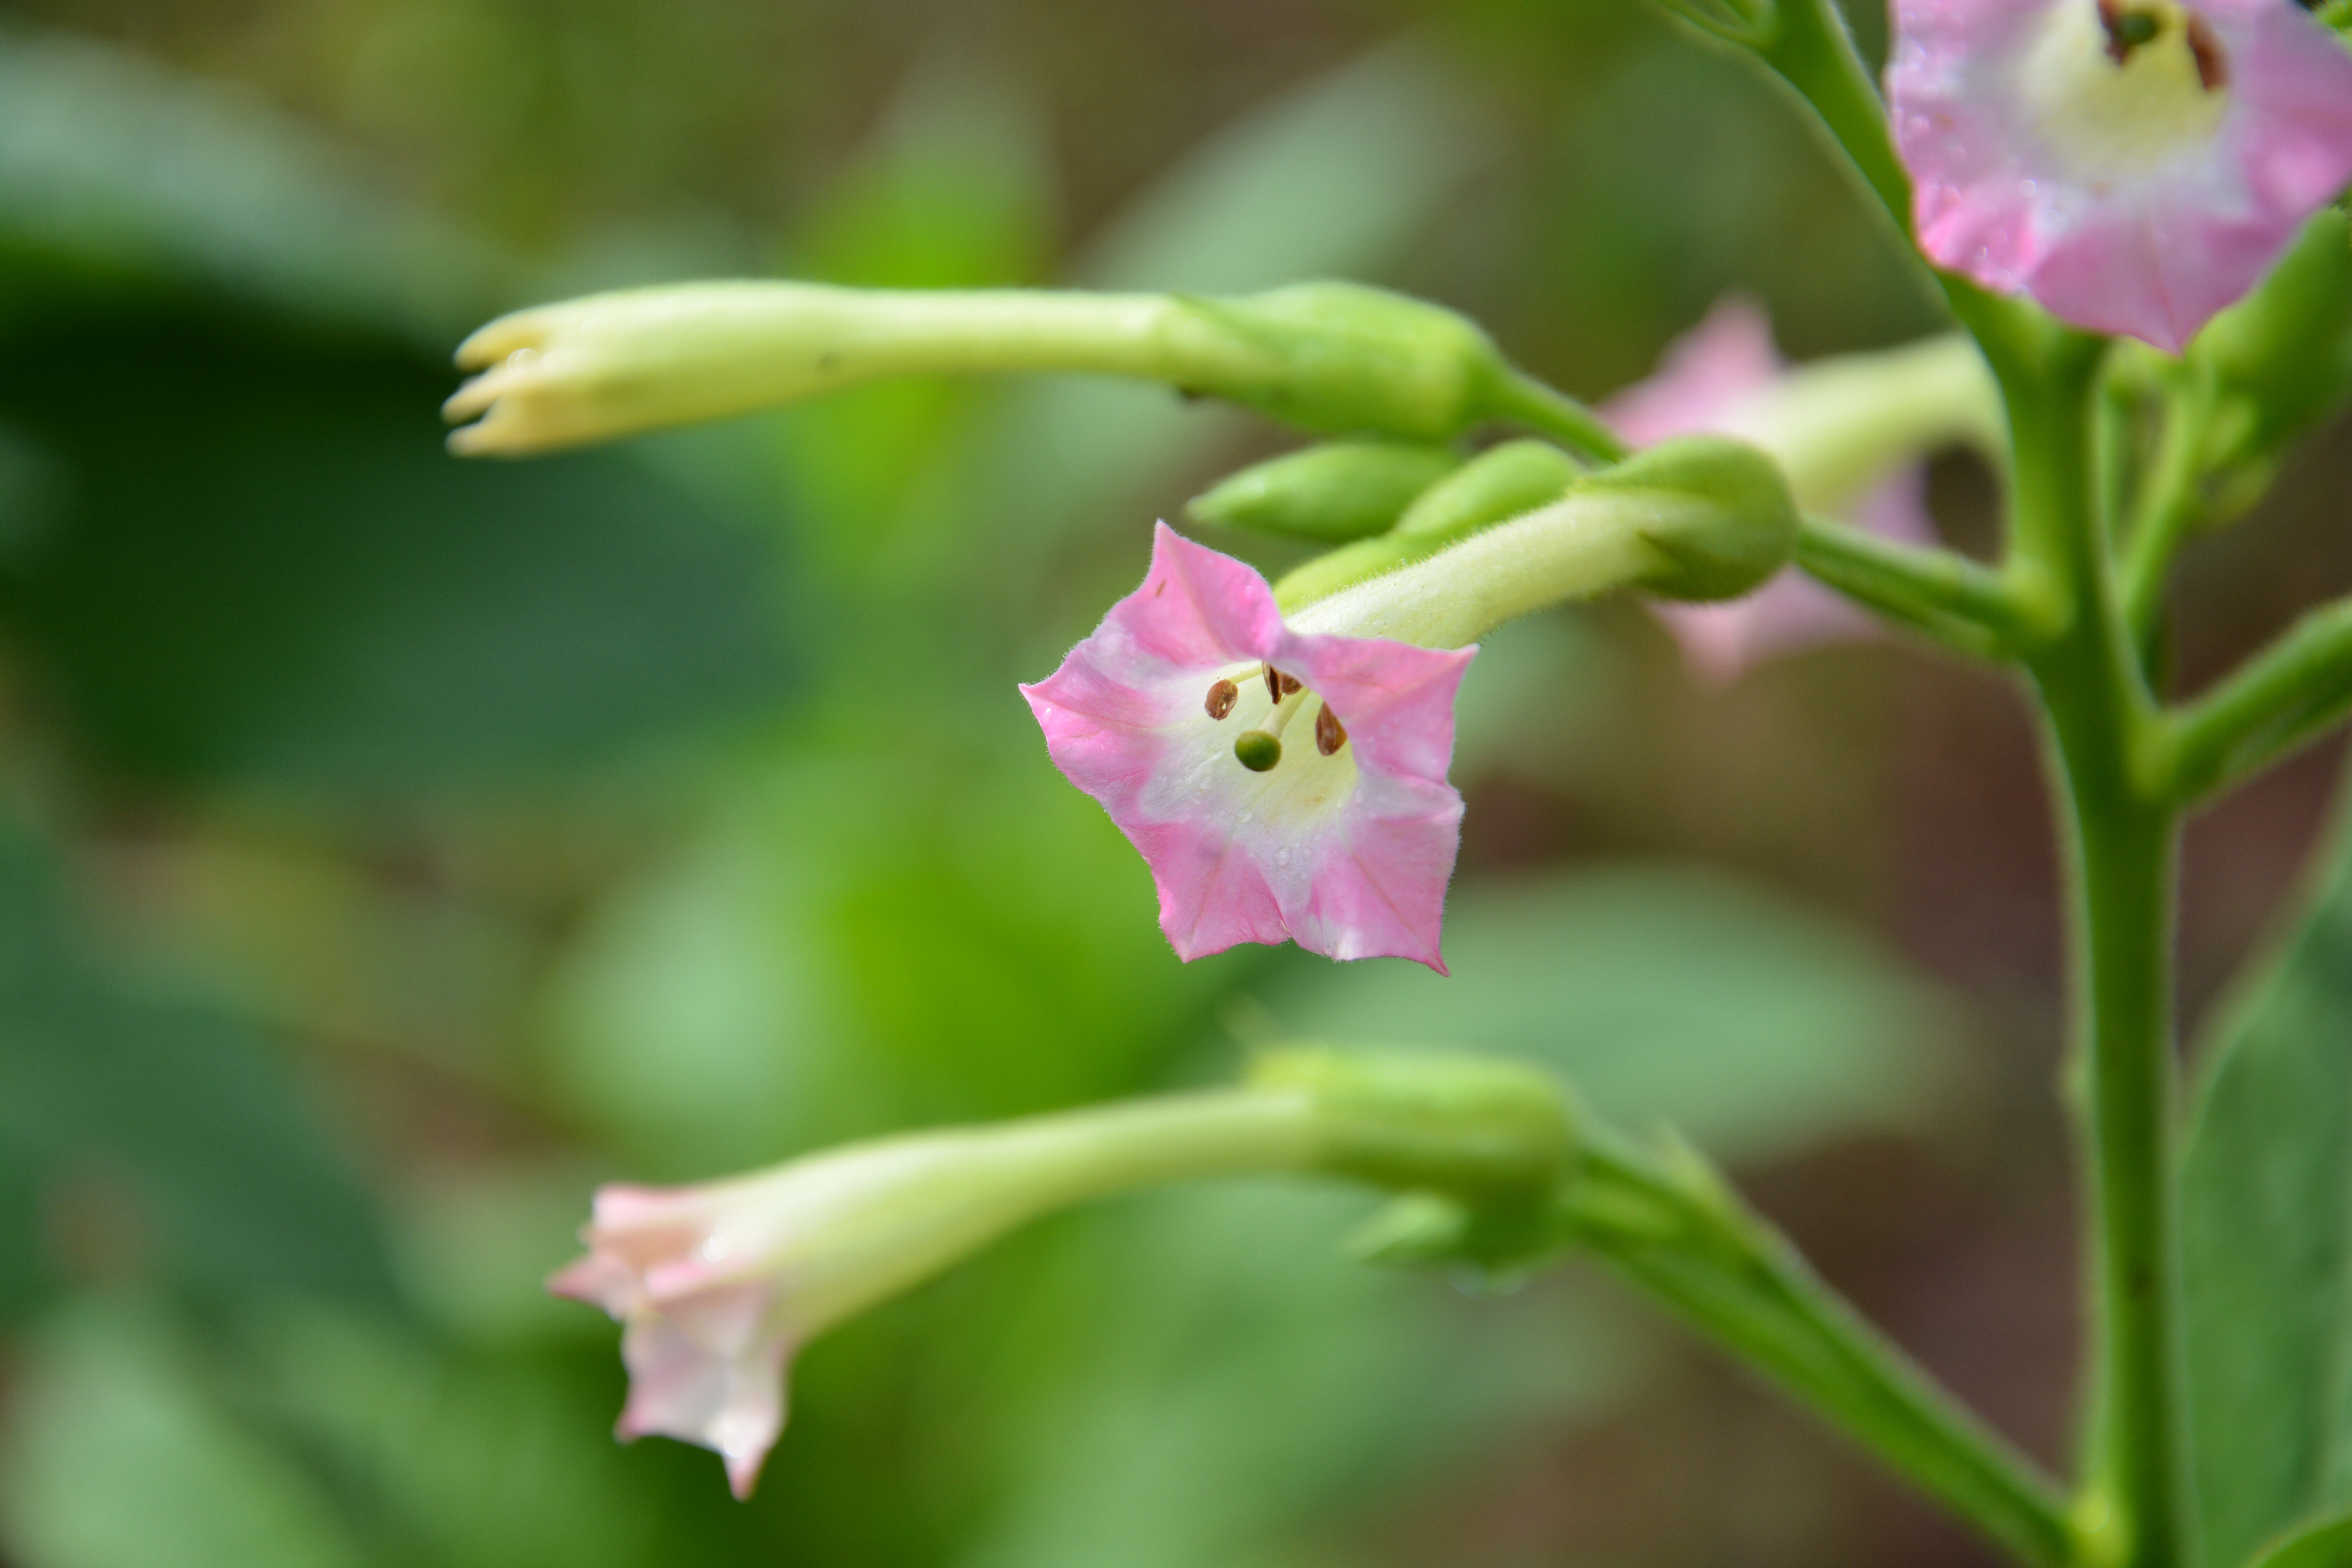
blossom, plant, flower, botany, pink, flora, wildflower, tobacco, pink flower, macro photography, flowering plant, plant stem, land plant, dayflower family